Bredgade

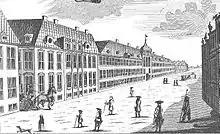
Norgesgade with the Moltke Mansion

In medieval times, Bredgade was little more than a track used for driving cattle in and out of the city, but by the end of the 16th century it had developed into the broadest road outside the Eastern City Gate (which at the time was located where Strøget meets Kongens Nytorv today), a fact reflected in the street's name (Broad Street). The street was mainly lined by large gardens with small houses and pavilions.